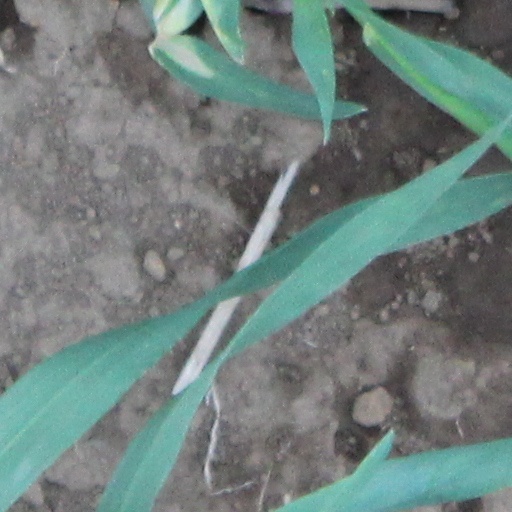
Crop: wheat